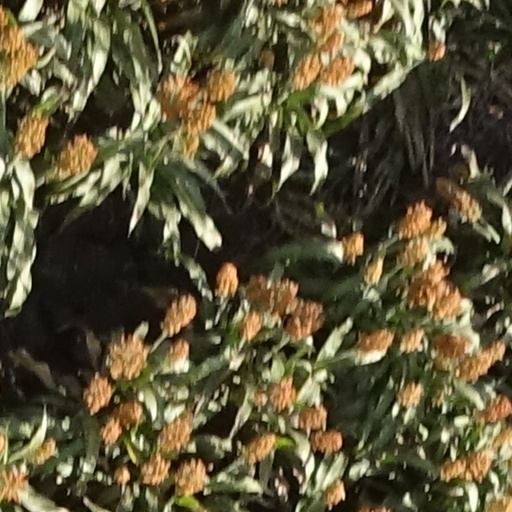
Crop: sorghum